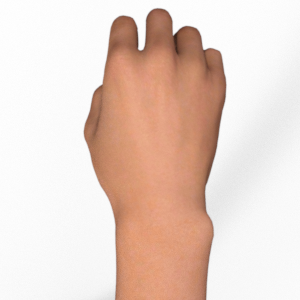
Label: rock